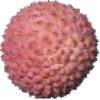
Label: lychee